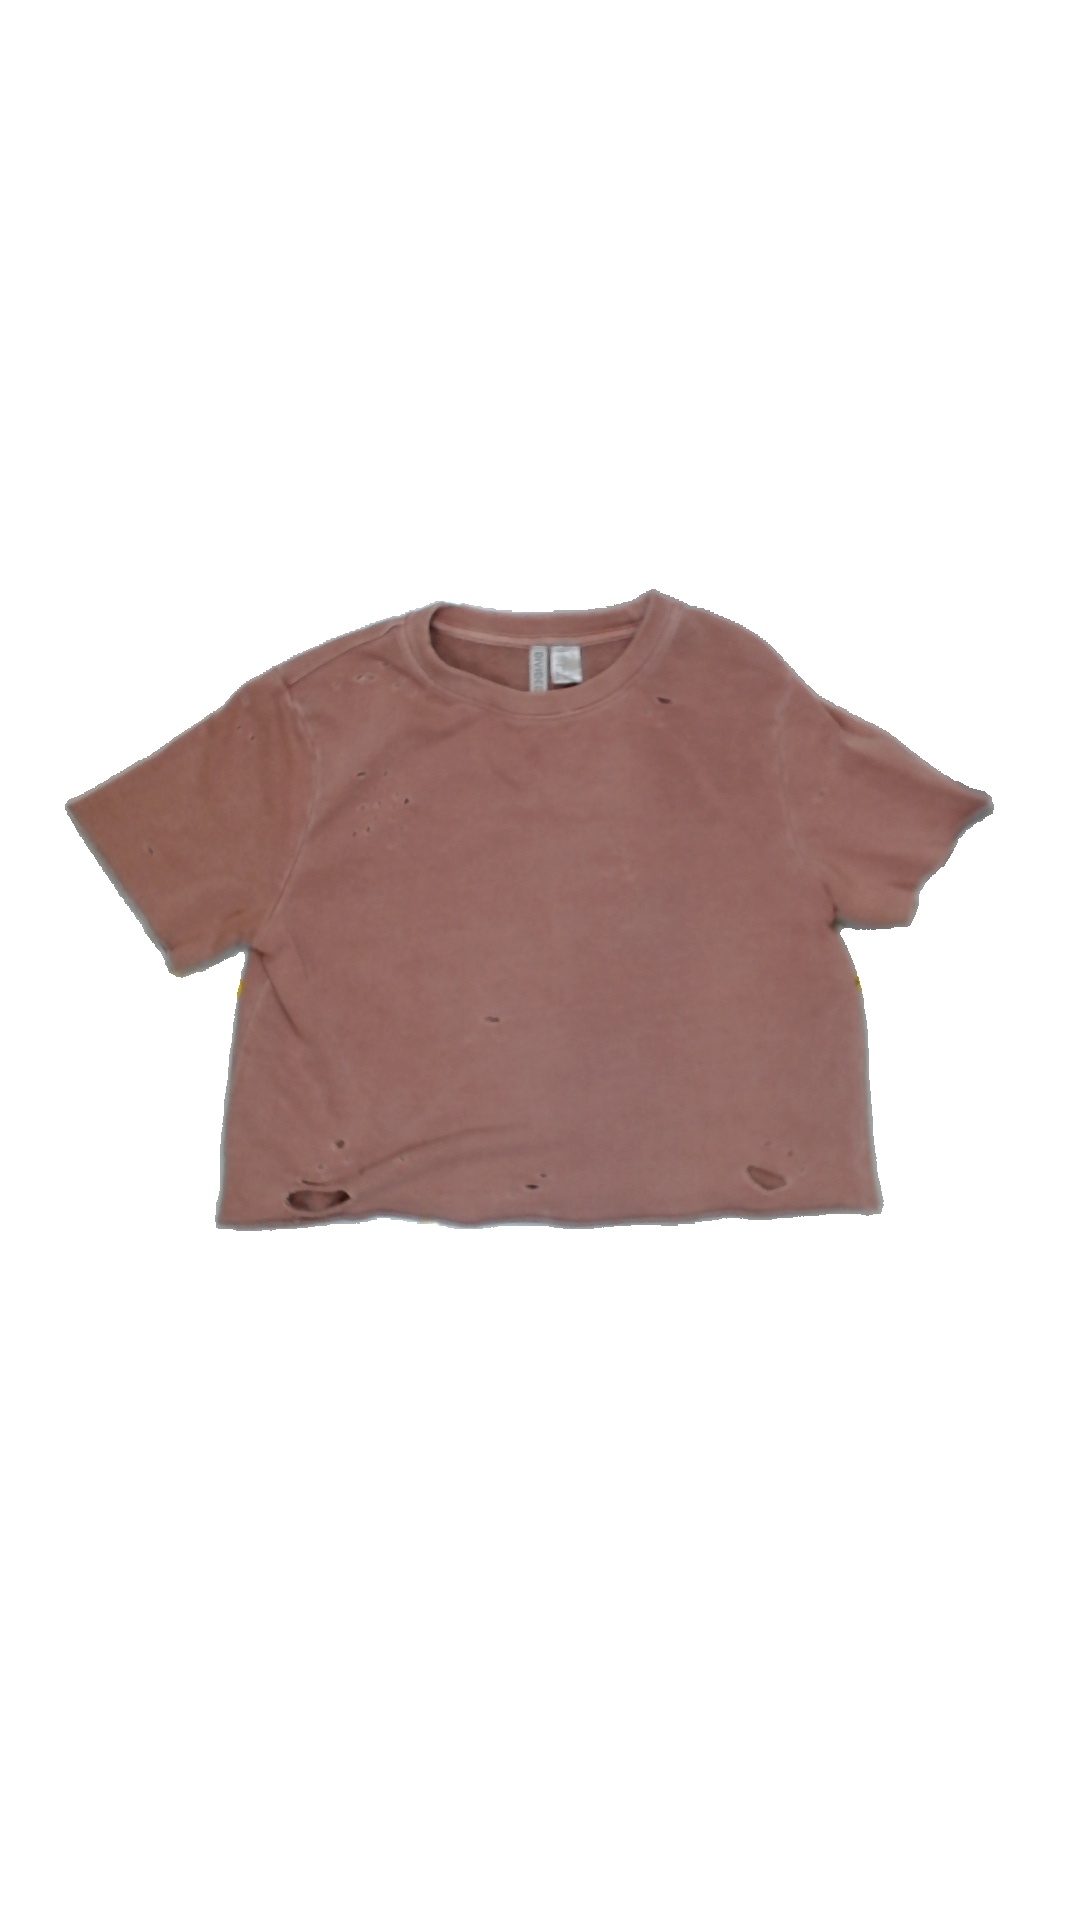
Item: Top (Ladies)
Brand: H&m
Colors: Pink
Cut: Cropped, C-collar
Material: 66% cotton, 34% polyester
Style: No trend
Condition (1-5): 2
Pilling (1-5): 5
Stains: No
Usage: Export
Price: <50